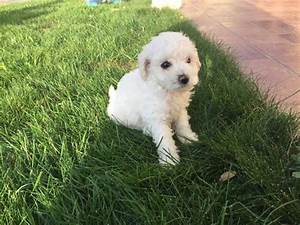
Label: cane